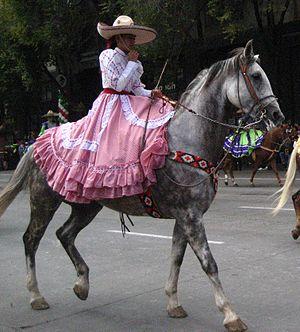
La place des femmes dans l'équitation a connu une nette évolution sociétale. Jusqu'au XXᵉ siècle, dans la plupart des pays eurasiatiques et africains, puis nord et sud-américains, le cheval est un symbole militaire et viril, associé aux hommes tant pour les besoins des guerres que pour ceux du travail quotidien. Les soins des équidés sont aussi dévolus aux hommes. Les Scythes, en particulier les Sarmates, pratiquent vraisemblablement une équitation mixte durant l'Antiquité, par opposition aux civilisations greco-romaines.